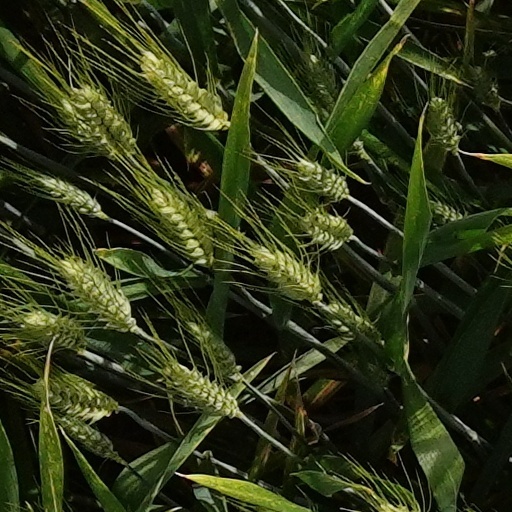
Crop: wheat